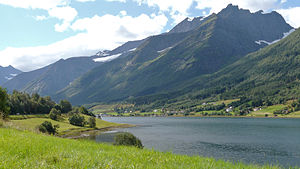
Sykkylvsfjorden
Udsigt mod østsiden af  Sykkylvsfjorden i august 2008.
Udsigt mod østsiden af Sykkylvsfjorden i august 2008.
Sykkylvsfjorden er en fjord i Sykkylven kommune i Møre og Romsdal fylke i Norge. Den er en arm af Storfjorden og er omkring ni kilometer lang. Den har indløb mellom Ørsneset og Blægjeneset, og går mod syd til Straumgjerde.